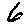
Label: 6